Presidential lecterns of the United States

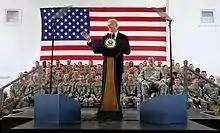
Then-Vice President Joe Biden used a Falcon lectern in Kosovo, 2009

Custom-built by the WHCA under the presidency of George W. Bush, the Falcon lectern has a sleeker, hourglass-like shape with a plinth wider at the base and trimmer at the top. The lectern also sits lower than the Blue Goose, and is adjustable. It was designed so that more of the background would be visible on television, particularly in close-up shots. It was dubbed the 'Falcon' by workmen and Bush aides, largely due to its shape. Bush's Communications assistant Scott Sforza stated in 2002 that the introduction of the lectern "made for a much, much better event", and that "we have had great results with it, even in events where we have message banners. You can see the banners much better, because [the lectern] sits lower, and it really plays well with that backdrop, so it doesn't dominate the show."